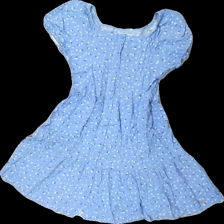
View: front
Type: Dress
Category: Children
Brand: Not in the list
Brand text on label: hampton republic
Colors: Blue, White
Material: 100% Viscose
Pattern: Floral print
Cut: C-collar, Loose
Size: 152
Season: Summer
Price range: 50-100
Recommended usage: Reuse
Description: blue flowy floral dress